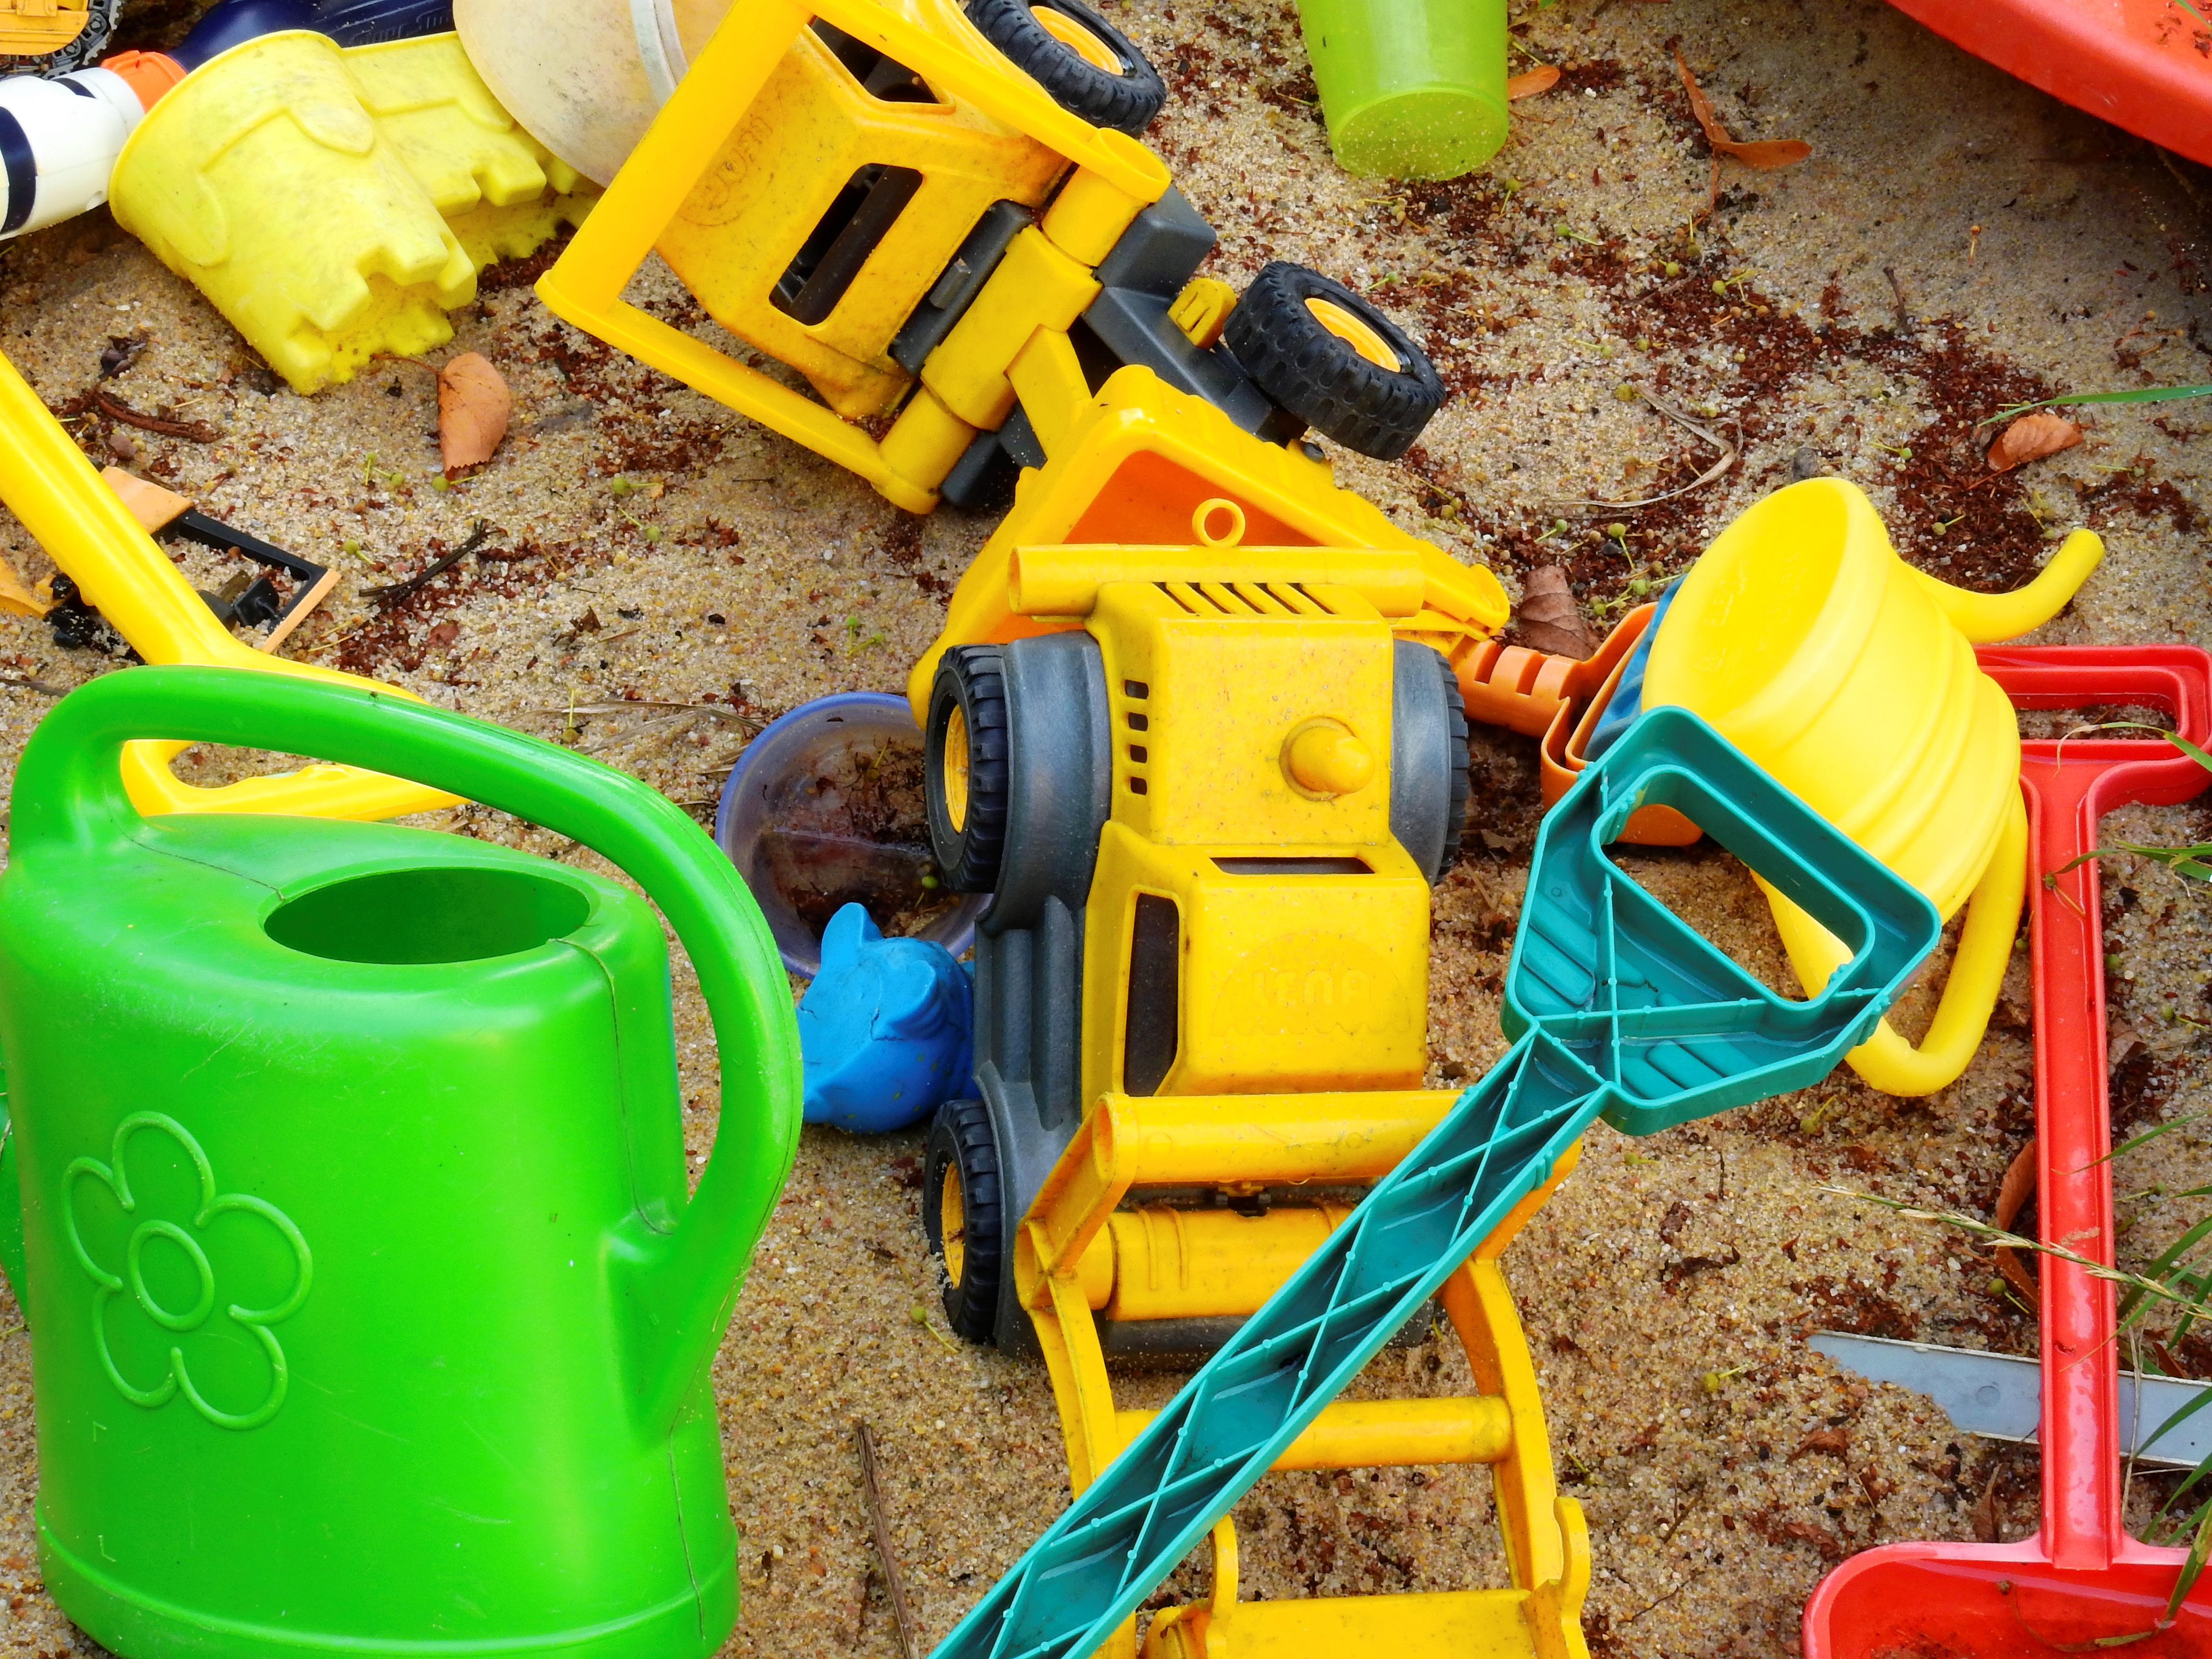
sand, play, plastic, child, yellow, product, fun, playground, toys, digging, kindergarten, children's playground, sand pit